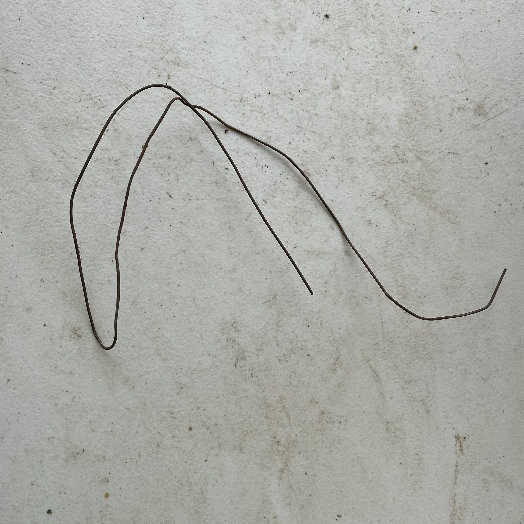
Label: Metal